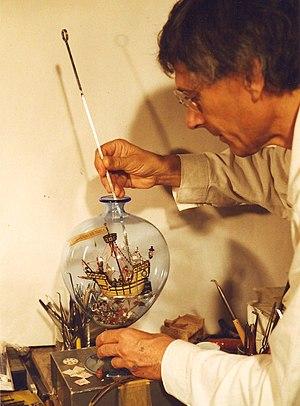
Assemblage de la Nef, orfèvrerie, allégorique des Conquérants. La scène est entièrement constituée de matériaux précieux qui symbolisent la soif des richesses des «
Gérard Aubry, né le 26 septembre 1948 est un artiste botelliste.